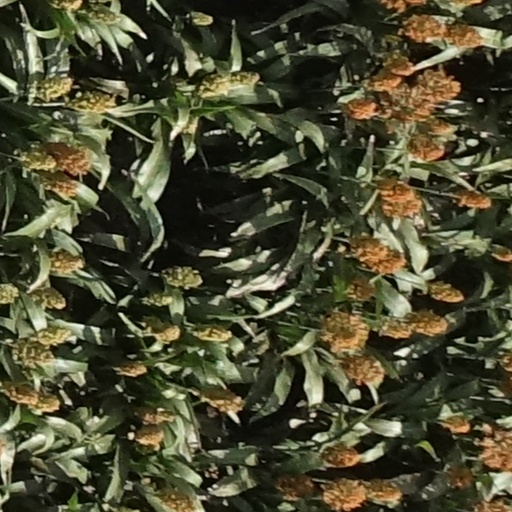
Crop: sorghum